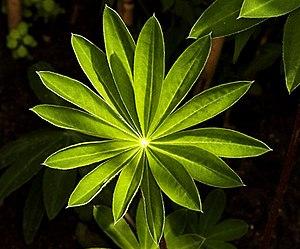
Lupinus, les lupins, est un genre de plantes dicotylédones de la famille des Fabaceae, sous-famille des Faboideae, originaire des régions tempérées de l'Ancien Monde et du Nouveau Monde, qui regroupe plus de 600 espèces acceptées. Ce sont des plantes herbacées annuelles ou vivaces, ou plus rarement des arbrisseaux lignifiés. Elles se caractérisent notamment par la richesse en protéines de leurs graines, mais beaucoup de ces espèces sont toxiques, du fait de la présence d'alcaloïdes, notamment dans les graines.